Al Rex

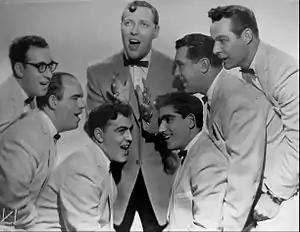
Bill Haley and His Comets in 1956. Left to right: Rudy Pompilli, Billy Williamson, Al Rex, Johnny Grande, Ralph Jones, Franny Beecher. Top: Bill Haley.

Albert Floyd Piccirilli (July 13, 1928 – May 24, 2020), also known by his stage name Al Rex, was an American bass player for Bill Haley & His Comets and its predecessor Bill Haley and the Saddlemen.